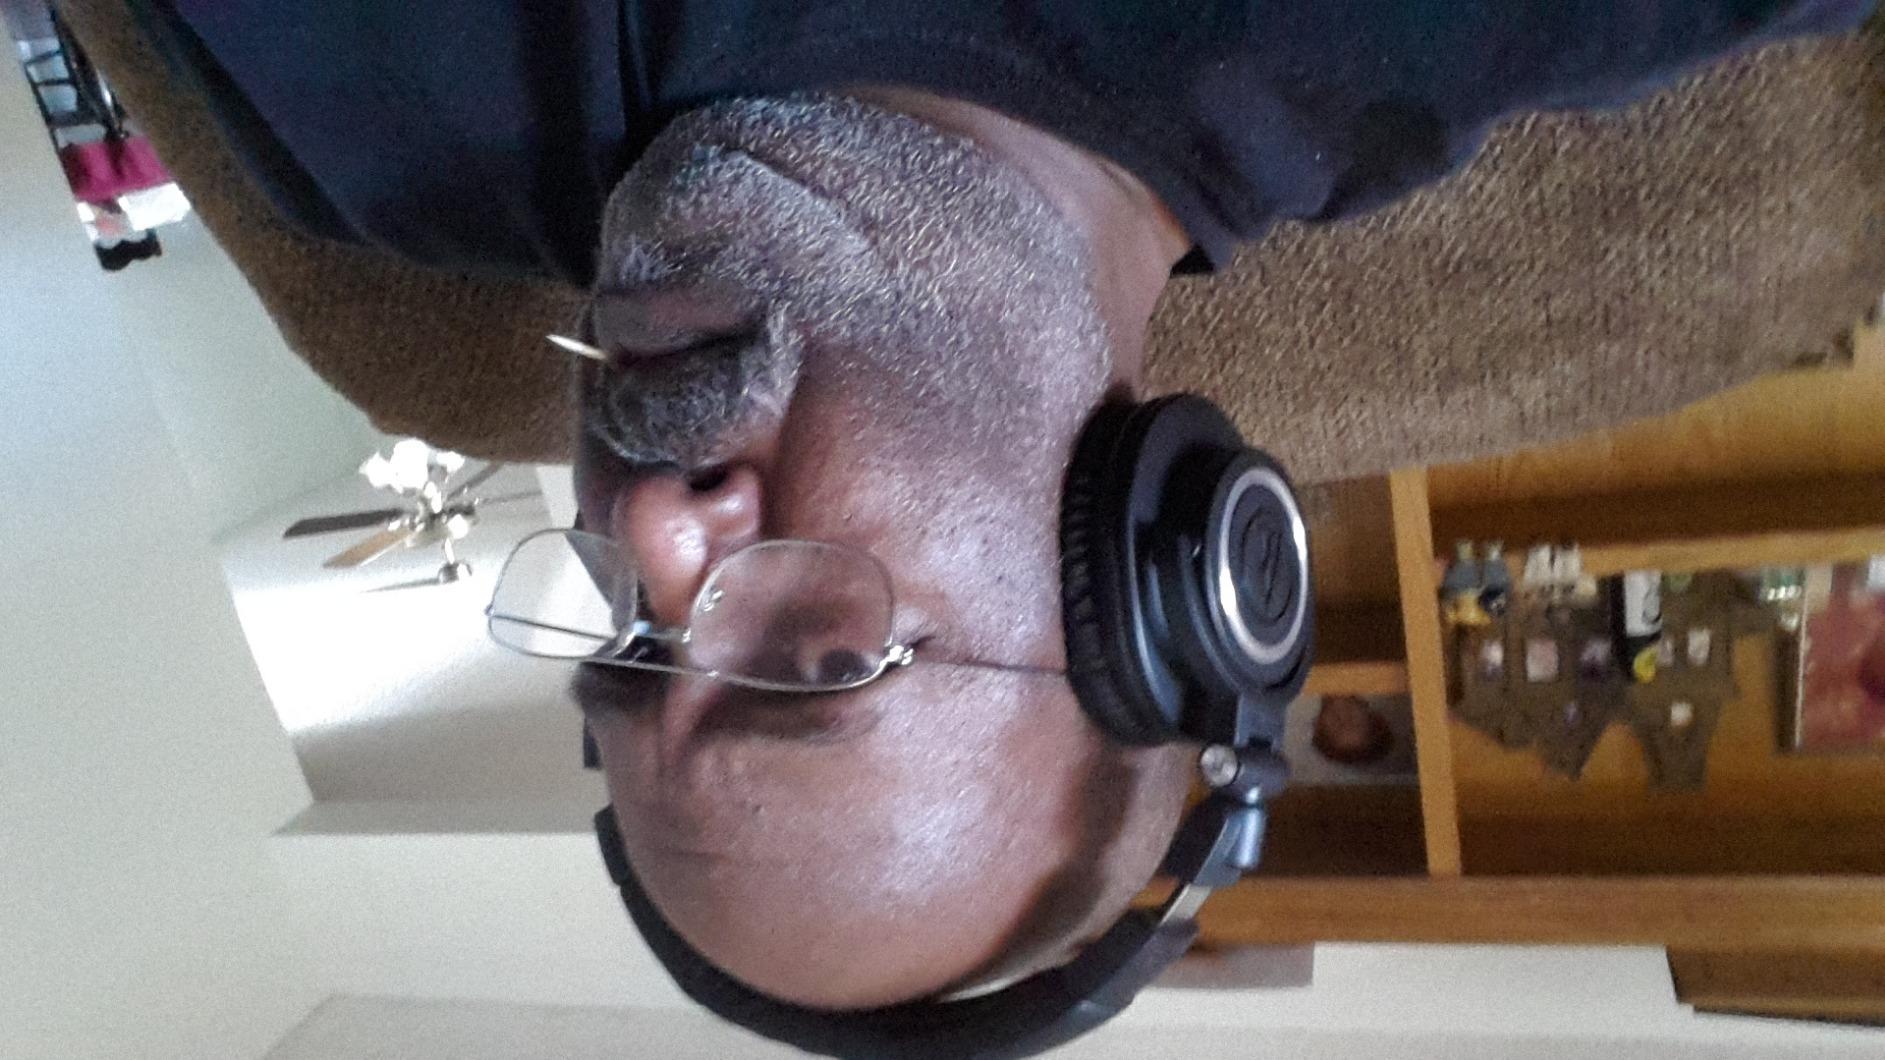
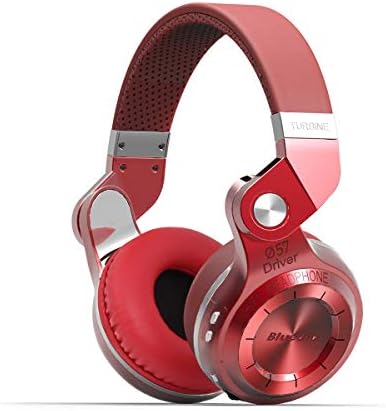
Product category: headphones
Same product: no